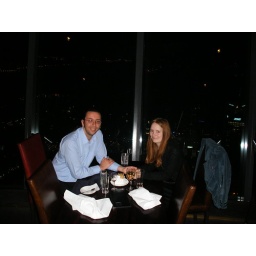
having dinner at the revolving restaurant in sky tower